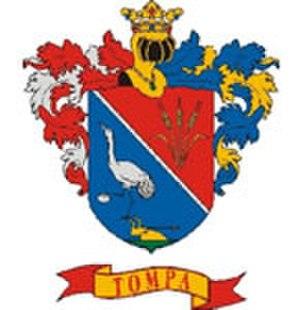
Tompa est une ville et une commune du comitat de Bács-Kiskun en Hongrie.